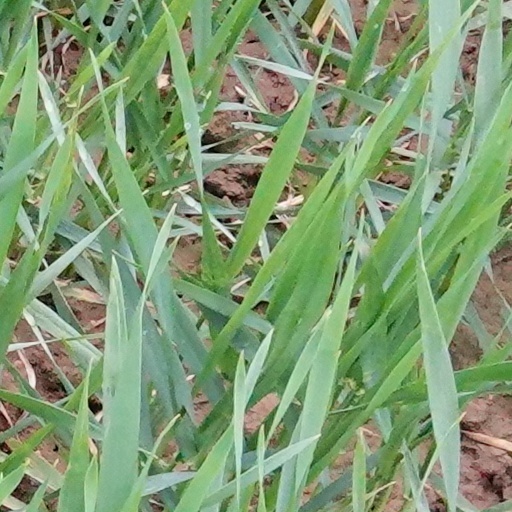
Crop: wheat